Galen Center

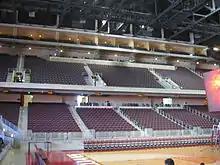
Interior, with premium seating on third Level

The Galen Center's basketball court was named after former USC basketball player Jim Sterkel, who played for the Trojans for two seasons in the 1950s, averaging 10 points a game. Two unique factors in the naming rights were the obscurity of the name choice and that the Sterkel family was not aware that the court was named after the late Jim Sterkel until after the facility had already opened. B. Wayne Hughes, a longtime friend of Sterkel's made the $5 million donation under the agreement that his name never be revealed. In an interview with "Los Angeles Times" columnist Bill Plaschke, who tracked down Hughes but did not reveal his name, 'Anonymous' said that he grew up with Sterkel: both attended Mark Keppel High School, both began at USC in 1955 and were roommates. 'Anonymous' later hired Sterkel and helped pay for his treatment when Sterkel was diagnosed with cancer. When the son of the anonymous donor contracted leukemia, Sterkel wrote a poem and sealed it to be read only when the son had died. Sterkel later died in 1997, with the son dying two years later. Inspired by the poem and his friendship with Sterkel, 'Anonymous' made the donation and named the court after his friend, saying, "Some people don't deserve to be forgotten." Hughes was revealed to be the donor by the "Times" in 2019, as part of a longer profile of Hughes.